Domingo Faustino Sarmiento Railway

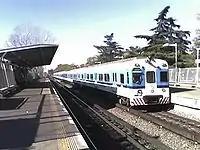
Toshiba units ran for over 50 years

In 1953 the first electronic warning devices were installed on the Boyacá street level crossing of Flores district, having been the first in Argentina. In 1955 the works to improve the Once de Septiembre station began. One year later a new railway signalling system was installed on the Once-Moreno branch.